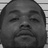
Emotion: neutral